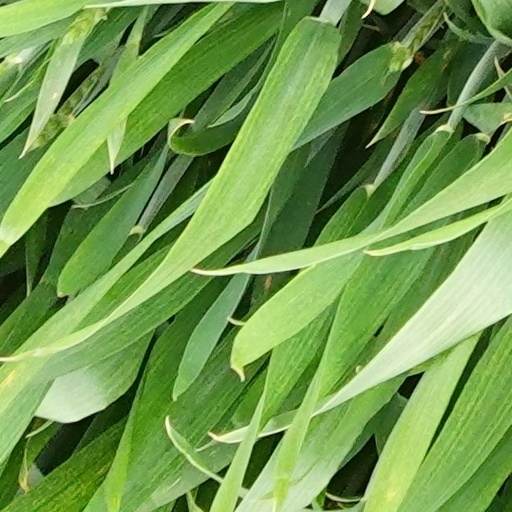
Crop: wheat